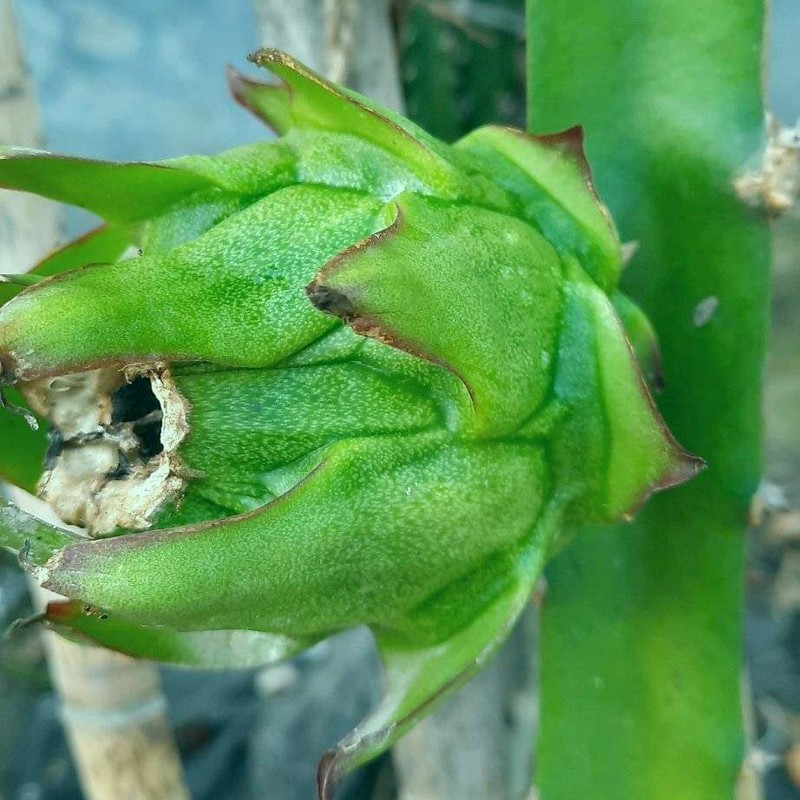
Label: Immature Dragon Fruit